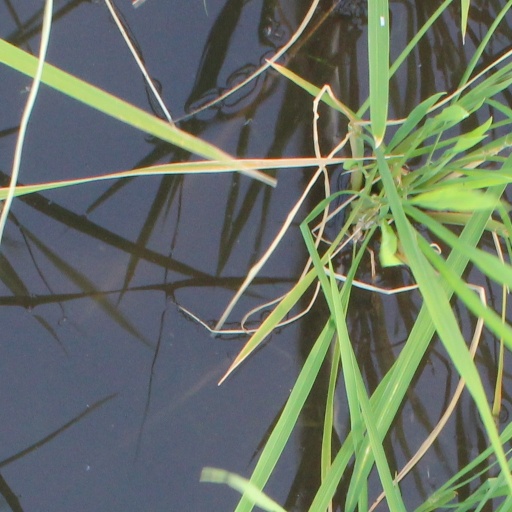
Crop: rice